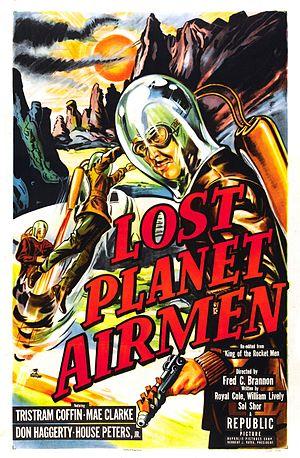
Fred C. Brannon est un réalisateur américain des années 1940 et 1950.
Lost Planet Airmen est un film américain réalisé par Fred C. Brannon et sorti en 1951.